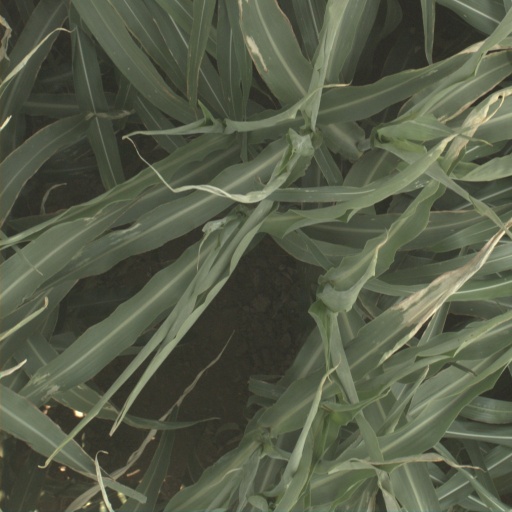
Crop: sorghum